Operation Volcano (Israeli raid)

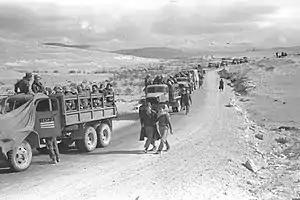
IDF troops near Auja during Operation Horev

El-Auja, also known in Hebrew as Nitzana, is a strategic location that sits along the border between Israel and Egypt. It contains a network of four major road arteries, one of which leads directly into Israel toward the vicinity of Be'er Sheva, and three of which lead into Sinai, Egypt. During the 1948 Arab-Israeli war, Egypt invaded Israel through this region. On December 22, 1948 Israeli forces launched a counter-offensive, code-named Operation Horev, against the Egyptians and succeeded in ejecting them from Nitzana. On November 24, 1949 Israel and Egypt signed an armistice whereby the Nitzana region, situated in Israel, was declared a demilitarized zone. The armistice agreement also stipulated that on the Egyptian side of the border "no Egyptian defensive positions shall be closer to El Auja than El Qouseima and Abou Aoueigila."